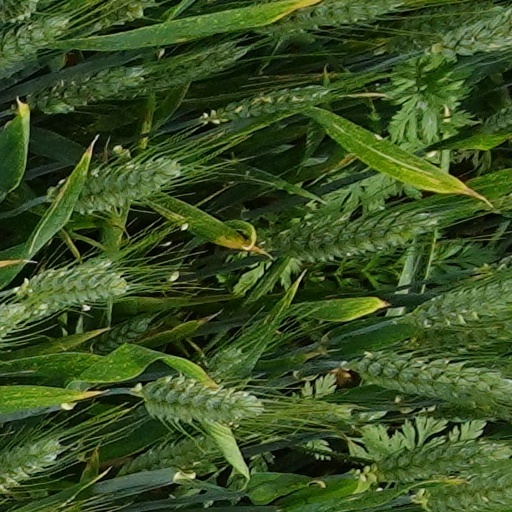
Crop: wheat